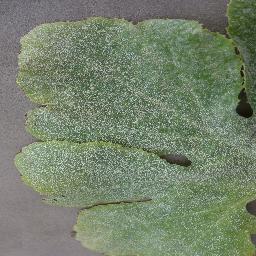
Label: Squash___Powdery_mildew